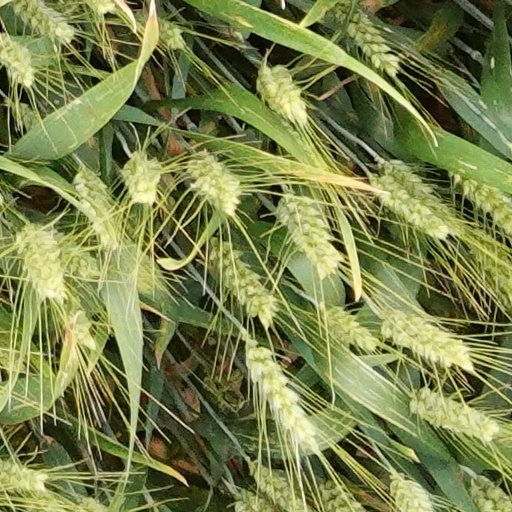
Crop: wheat